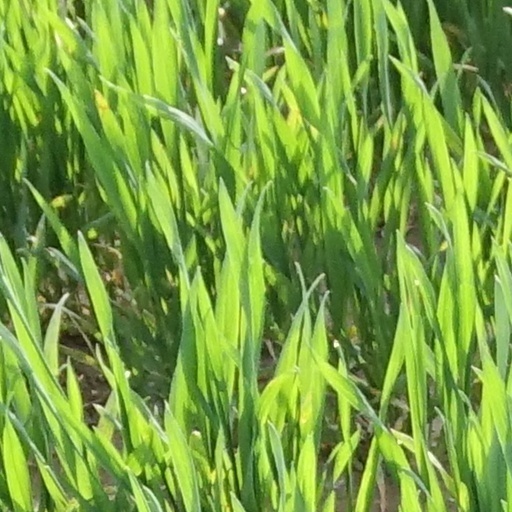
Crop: wheat